Juan Pérez Floristán

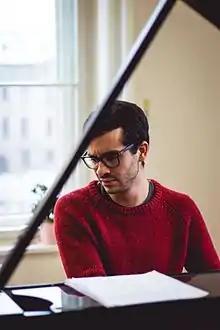
Juan Pérez Floristán

Juan Pérez Floristán (born in 1993) is a Spanish classical pianist.